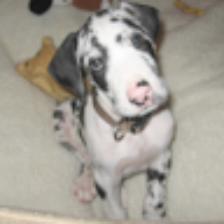
Label: NonHuman